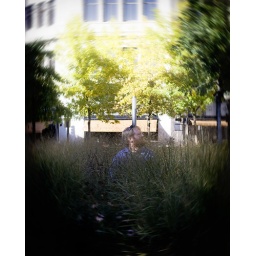
tiger in the grass